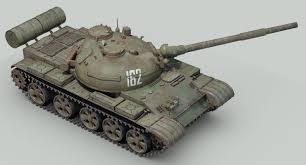
Label: Tank